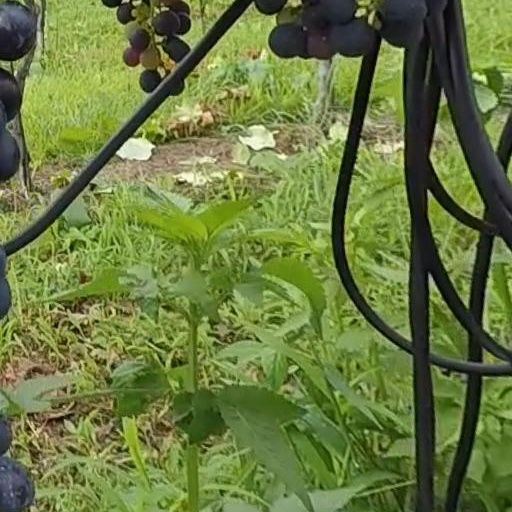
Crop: grape